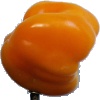
Label: images